AI Mark VIII radar

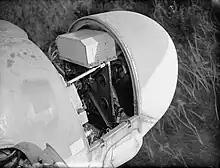
The Mk. VIIIB as mounted to a framework on the nose of the Mosquito. The electronics were contained in the white box, easily accessible under a removable fuselage panel. The radar dish scanner is mounted on the X-shaped frame.

At the same time, a fight between Fighter Command and Bomber Command was brewing. Bomber Command was ramping up its campaign, but was suffering mounting losses at the hands of Josef Kammhuber's increasingly effective defences. They began pressing for permission to use chaff, known in the UK under the code-name "window", which in testing had demonstrated its ability to blind radar systems. Air Chief Charles Frederick Algenon Porter ordered Bomber Command to begin using window on 4 April 1942, but he rescinded that command on 5 May under pressure from Sholto Douglas. Douglas pointed out that the Germans would be able to copy window the first time they saw it, and it was unwise to use it until its effect on the UK's own radars was better understood.